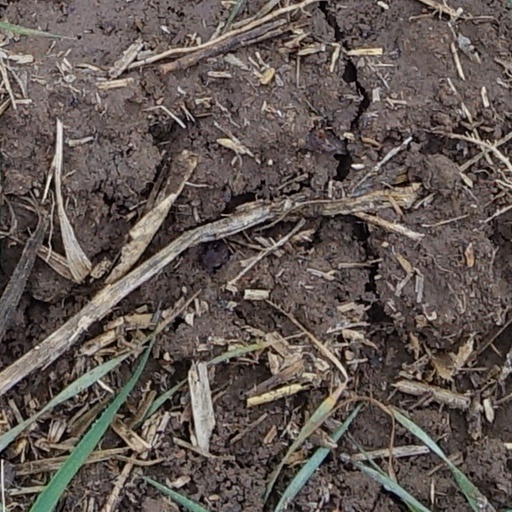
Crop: wheat